Yoshinobu Kanemaru

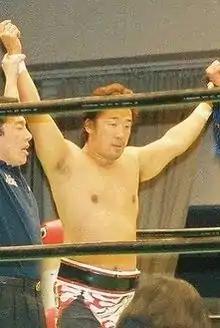
Kanemaru in 2007

In 2008, Kanemaru showed a serious shift in his attitude after the "SugiKane" team of himself and Takashi Sugiura went their separate ways after Sugiura moved to the heavyweight division. Kanemaru began using heel tactics in his matches. In the summer, he convinced Kotaro Suzuki to betray his friend and tag team partner Ricky Marvin and attacked the reigning Jr. Heavyweight tag champions Kenta and Taiji Ishimori. The new team would defeat the champions for their titles two weeks later after Kanemaru pinned Kenta after using his "Touch-Out" brainbuster.